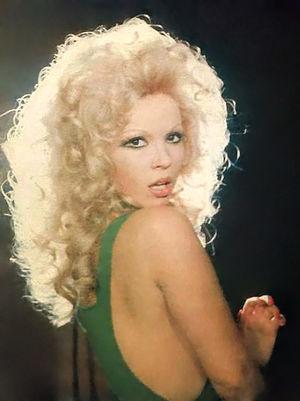
Rosa Morena, nom de scène de Manuela Pulgarín González, est une actrice et chanteuse de flamenco espagnole née le 11 juillet 1940 à Badajoz et morte dans la même ville le 4 décembre 2019.